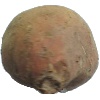
Label: Potato Sweet 1